Eastern gray squirrel

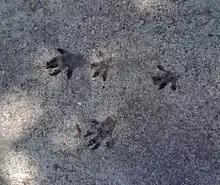
Bounding tracks in concrete

"S. carolinensis" is known to have occurred at least 18 times throughout the North American Pleistocene fossil record, across eight different US states, with some fossils allegedly dating back as early as the late Irvingtonian period. Body size seems to have increased during the early to middle Holocene and then decreased to the present size seen today.